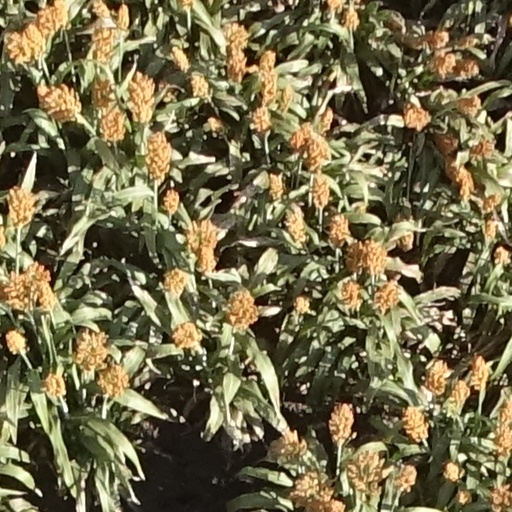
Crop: sorghum